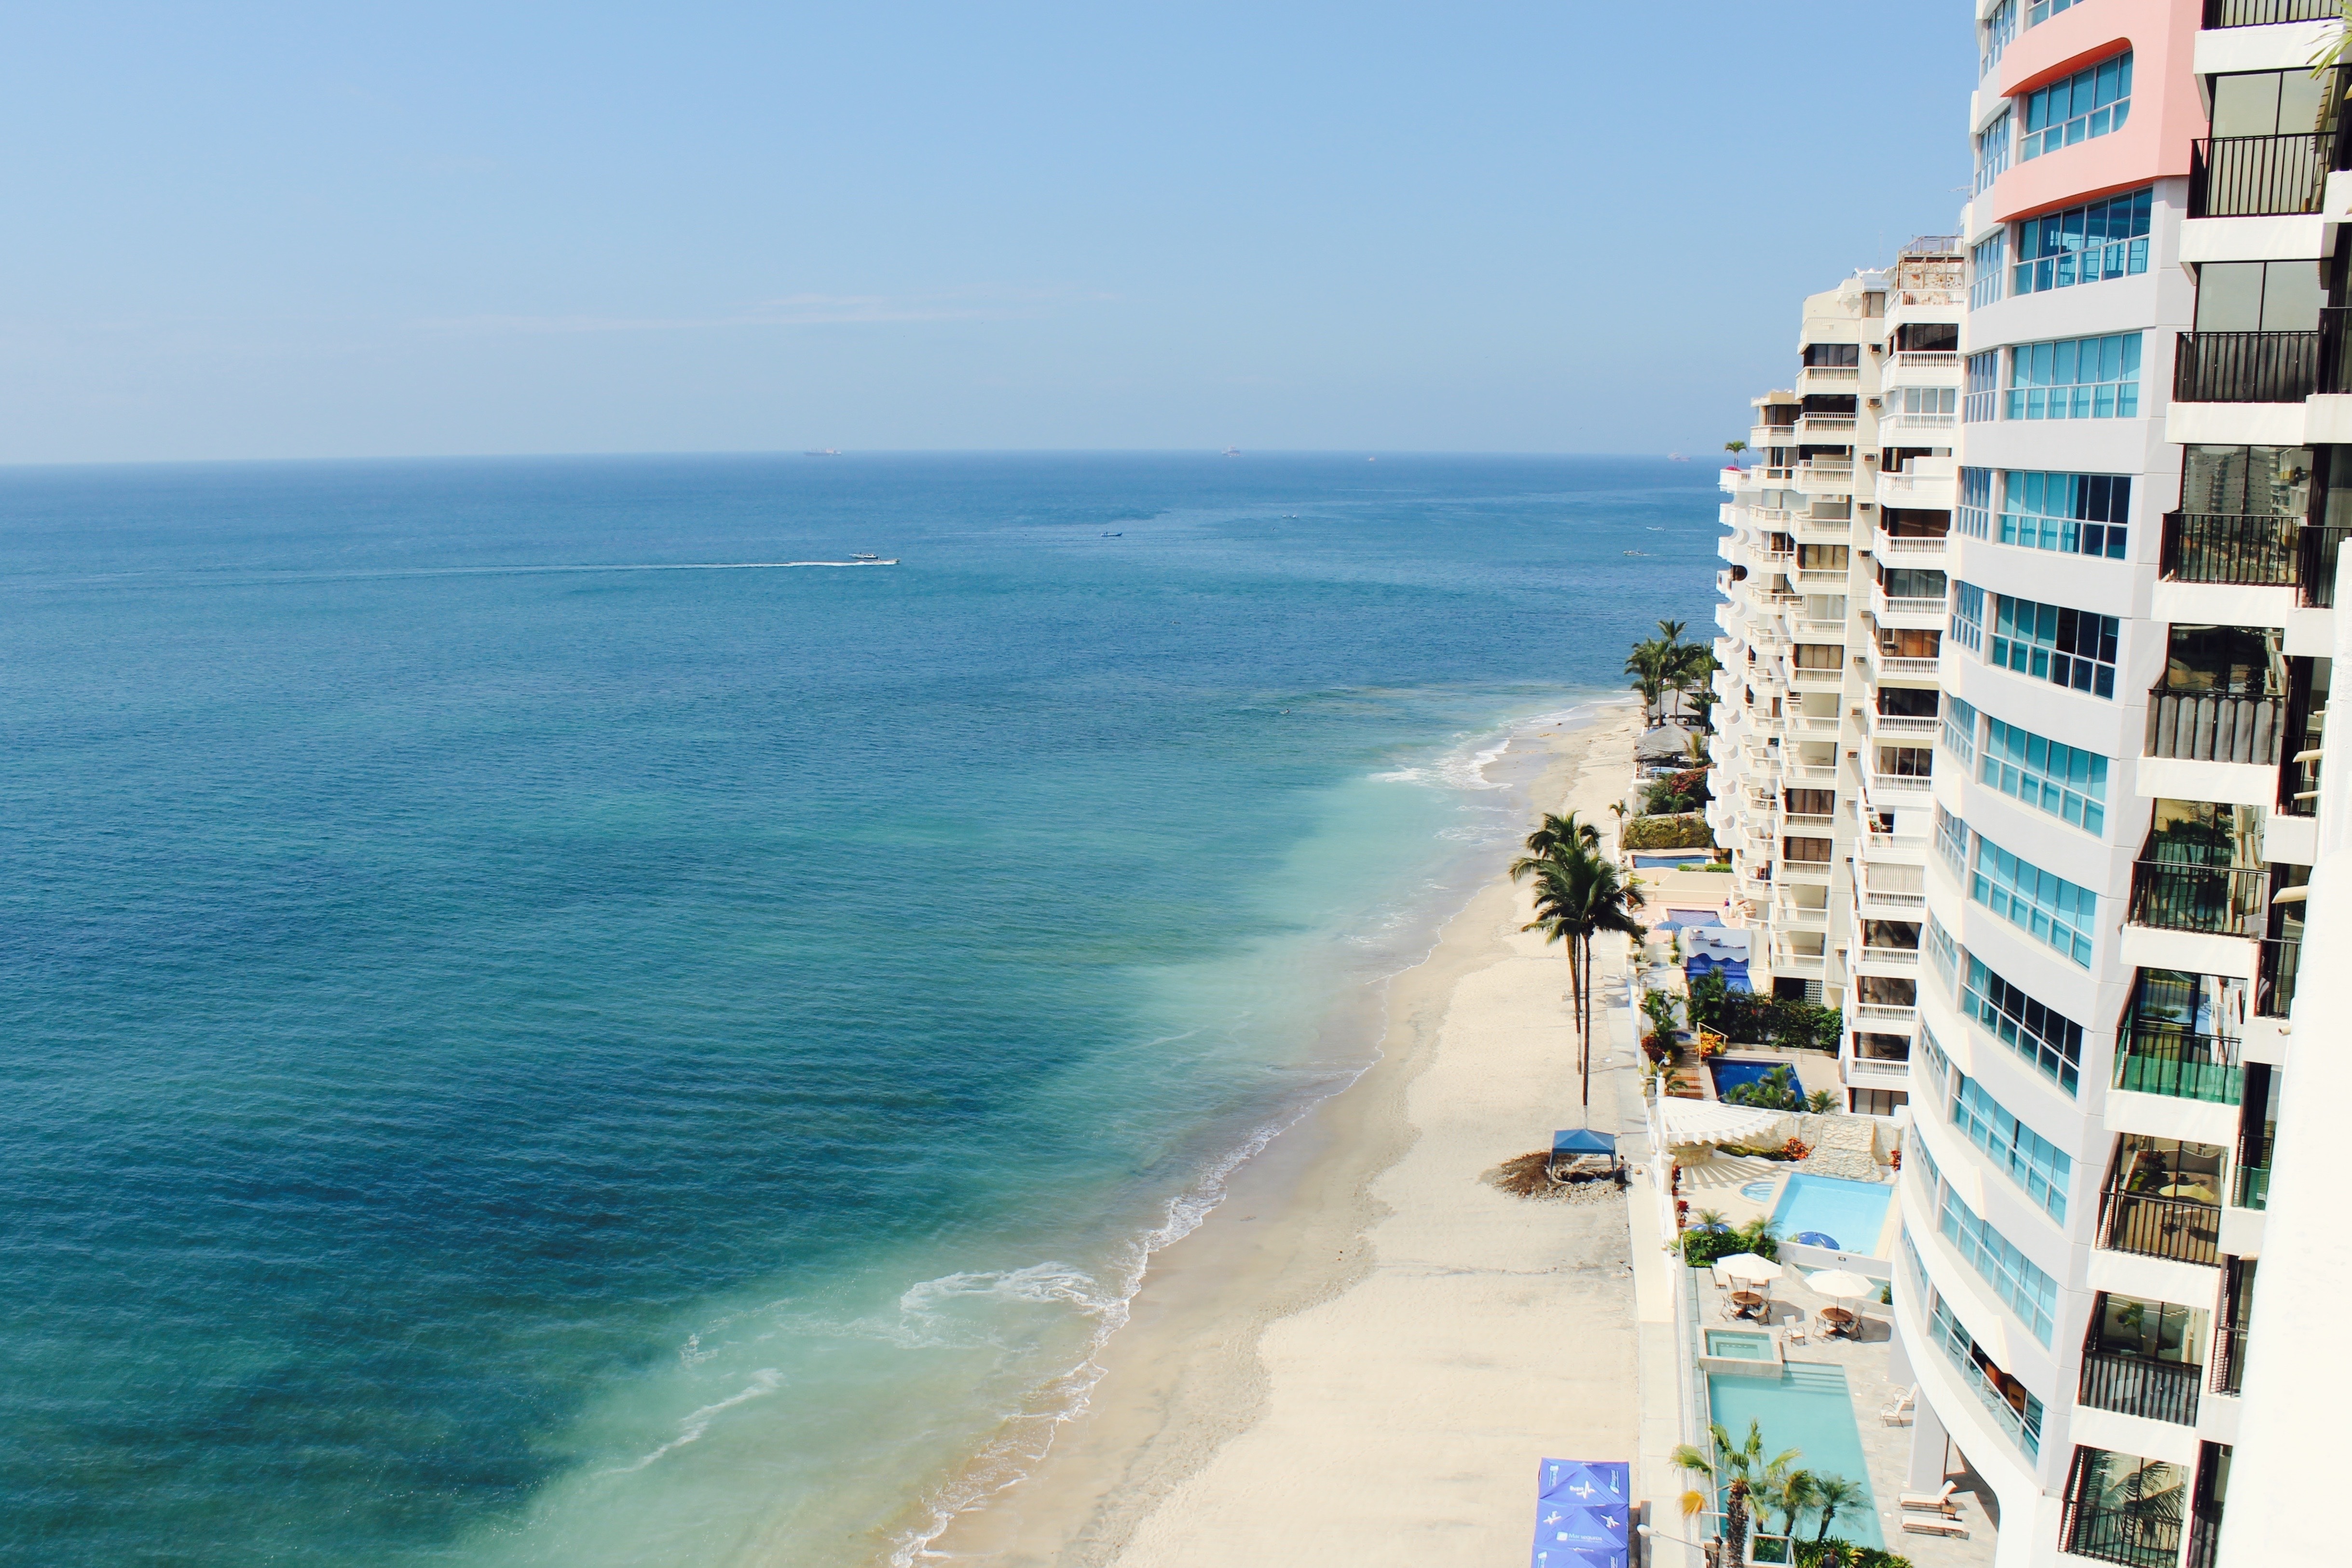
beach, sea, coast, water, sand, ocean, horizon, shore, vacation, travel, coastline, shoreline, tropical, bay, waterfront, luxury, caribbean, cape, vacation homes